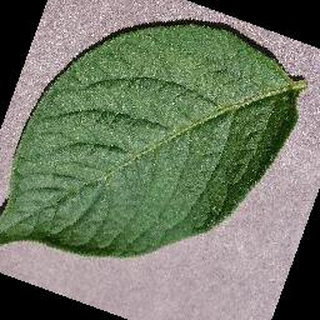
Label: healthy_potato